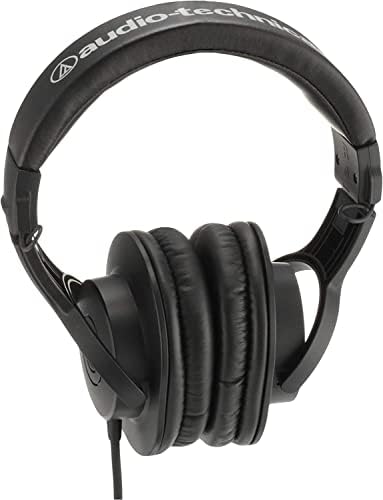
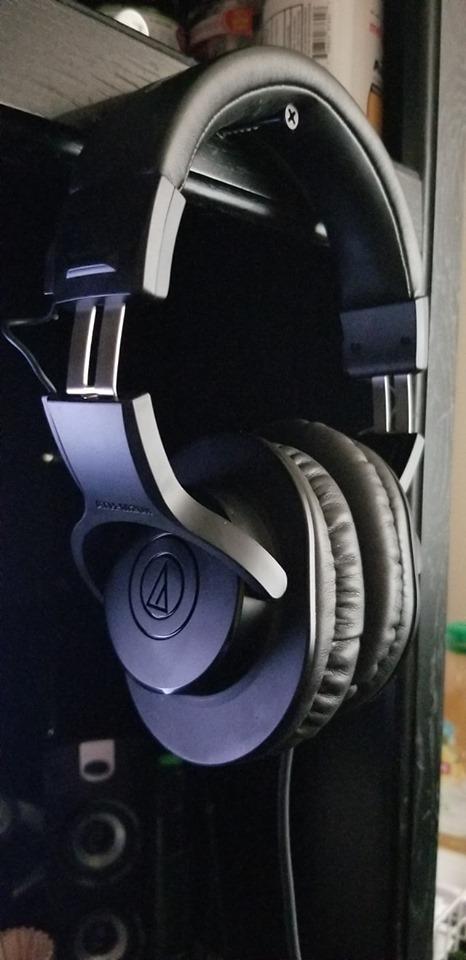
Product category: headphones
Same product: yes